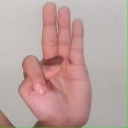
अक्षर: भ